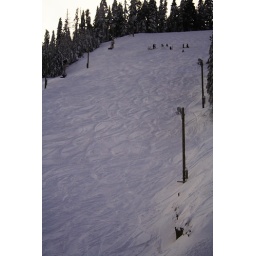
remind me of the kind of shapes made by rushing water over sand